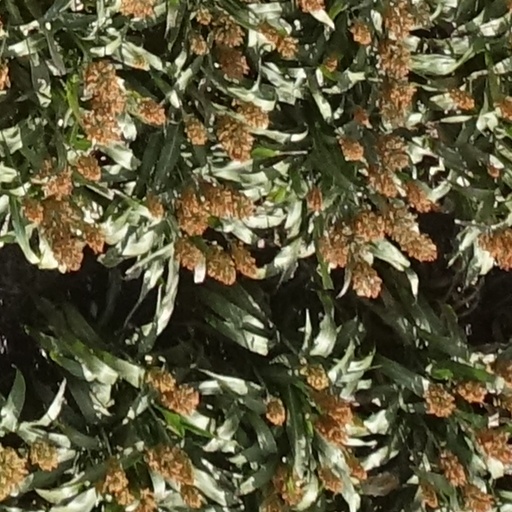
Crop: sorghum